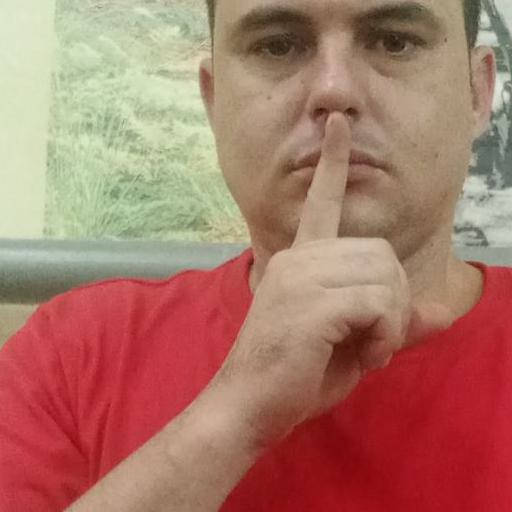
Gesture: mute